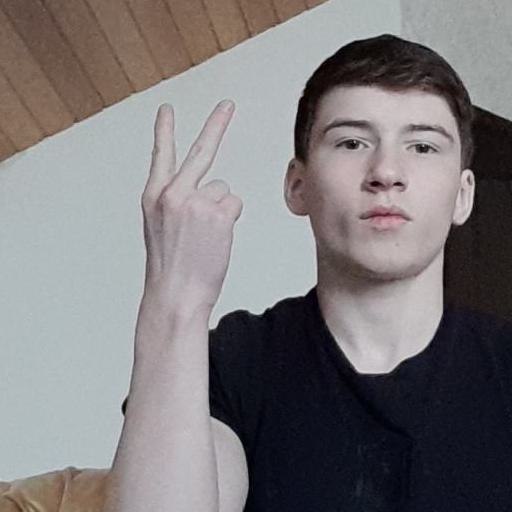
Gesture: peace_inverted